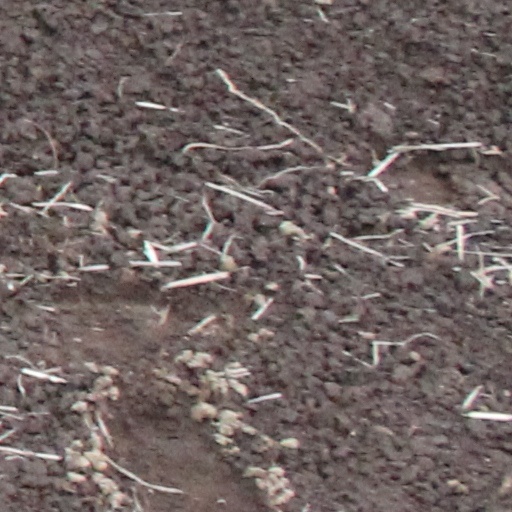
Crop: wheat